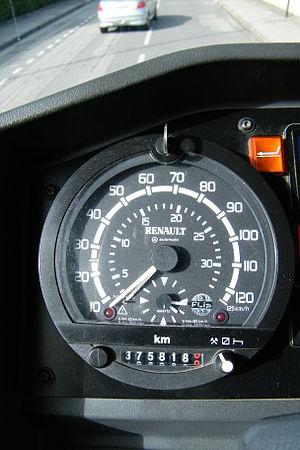
Chronotachygraphe analogique sur un R.V.I. Tracer.
Le chronotachygraphe est un appareil électronique enregistreur de vitesse, de temps de conduite et d'activités installé dans un véhicule de transport routier.
La réglementation sociale européenne harmonise les aspects des « temps de conduite et de repos des conducteurs de véhicules de plus de 3,5 t ou de plus de 9 places », dans les États membres ainsi que dans certains pays tiers. Cette réglementation du transport routier vise à limiter les problèmes liés à la sécurité et au loyalisme de la concurrence.